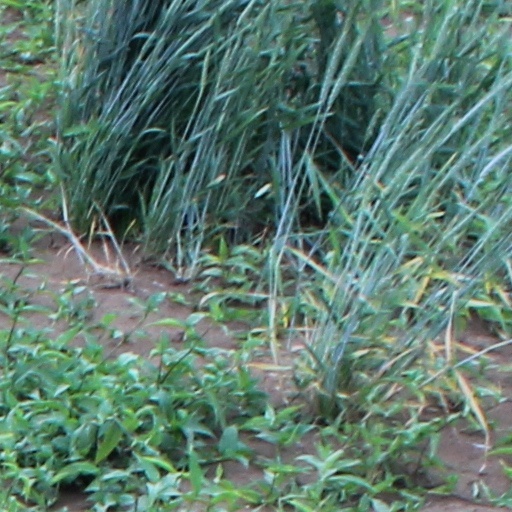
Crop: wheat